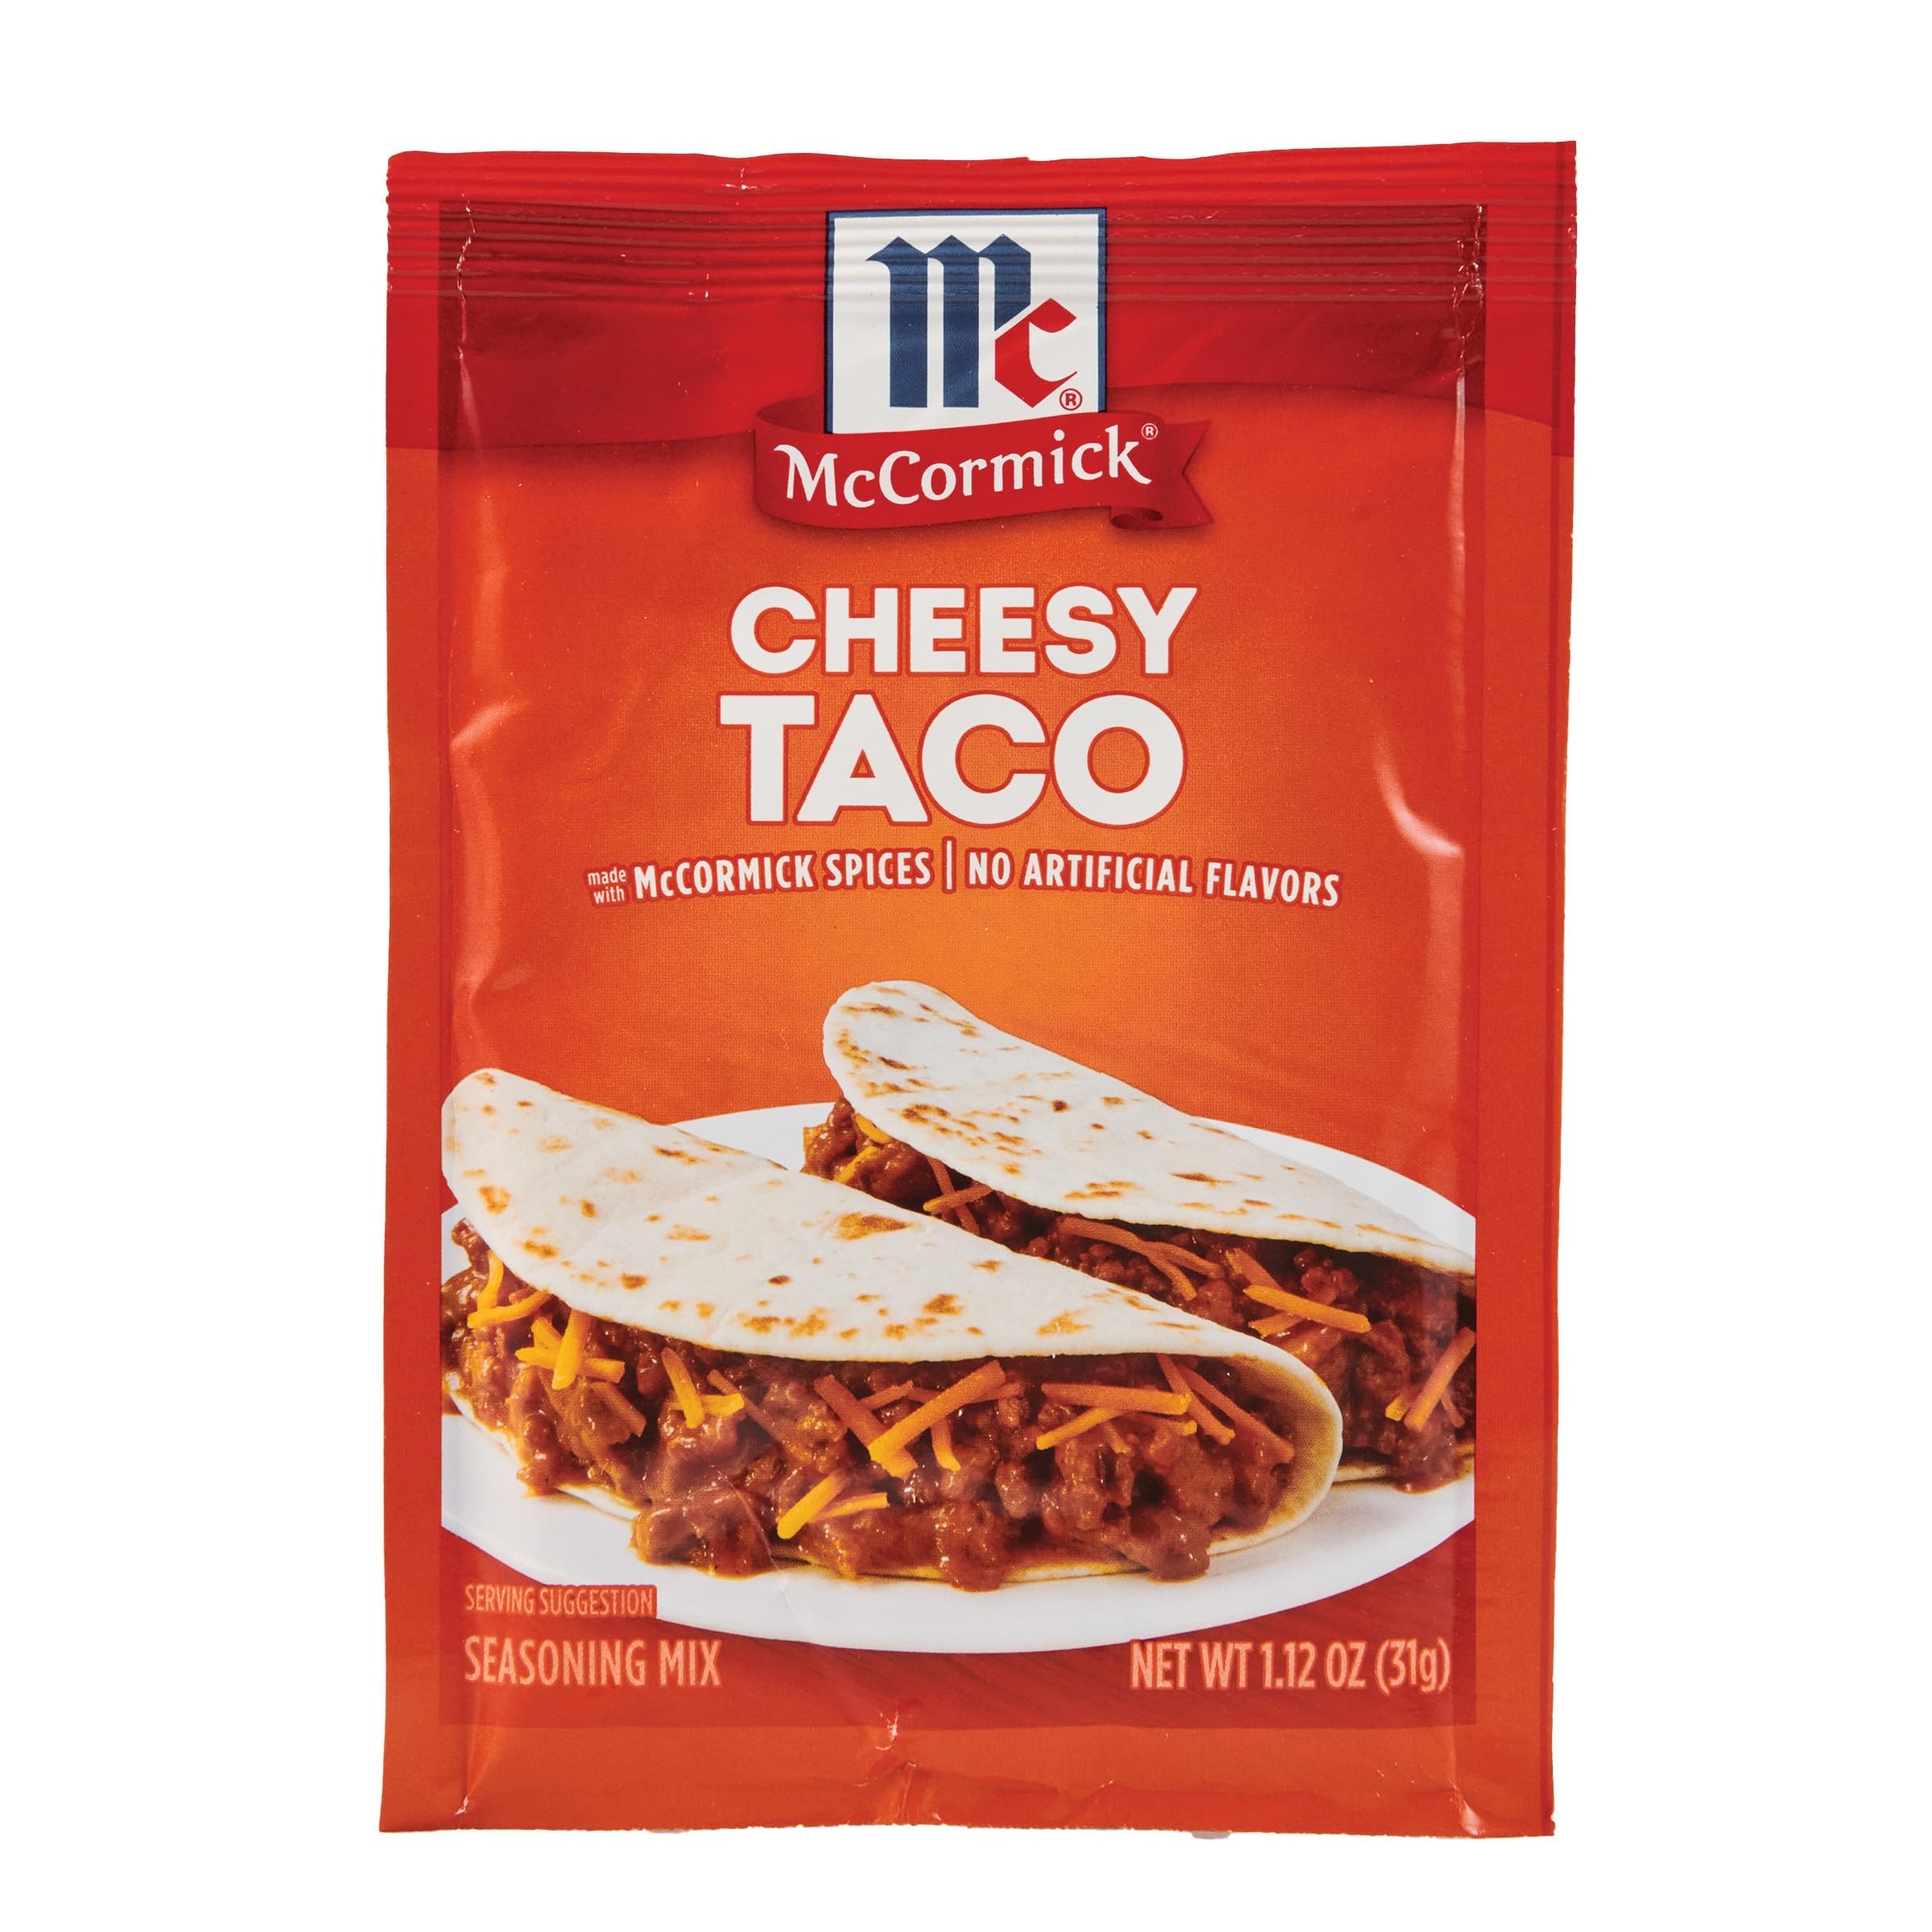
Item Name: McCormick Cheesy Taco Seasoning Mix, 1.12 oz
Value: 1.12
Unit: Ounce

Price: 0.97